Astrophel (Edmund Spenser)

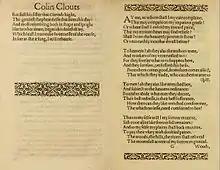
"The Doleful Lay of Clorinda" section of "Astrophel" (1595)

The 1595 edition separates the "Doleful Lay" from the rest of "Astrophel" without change in title or author but with a page break and borders. In 1855 these lines were attributed to Mary Sidney by footnote. However, stylistic evidence and the close links between the two poems convince some critics to attribute the poem to Spenser.